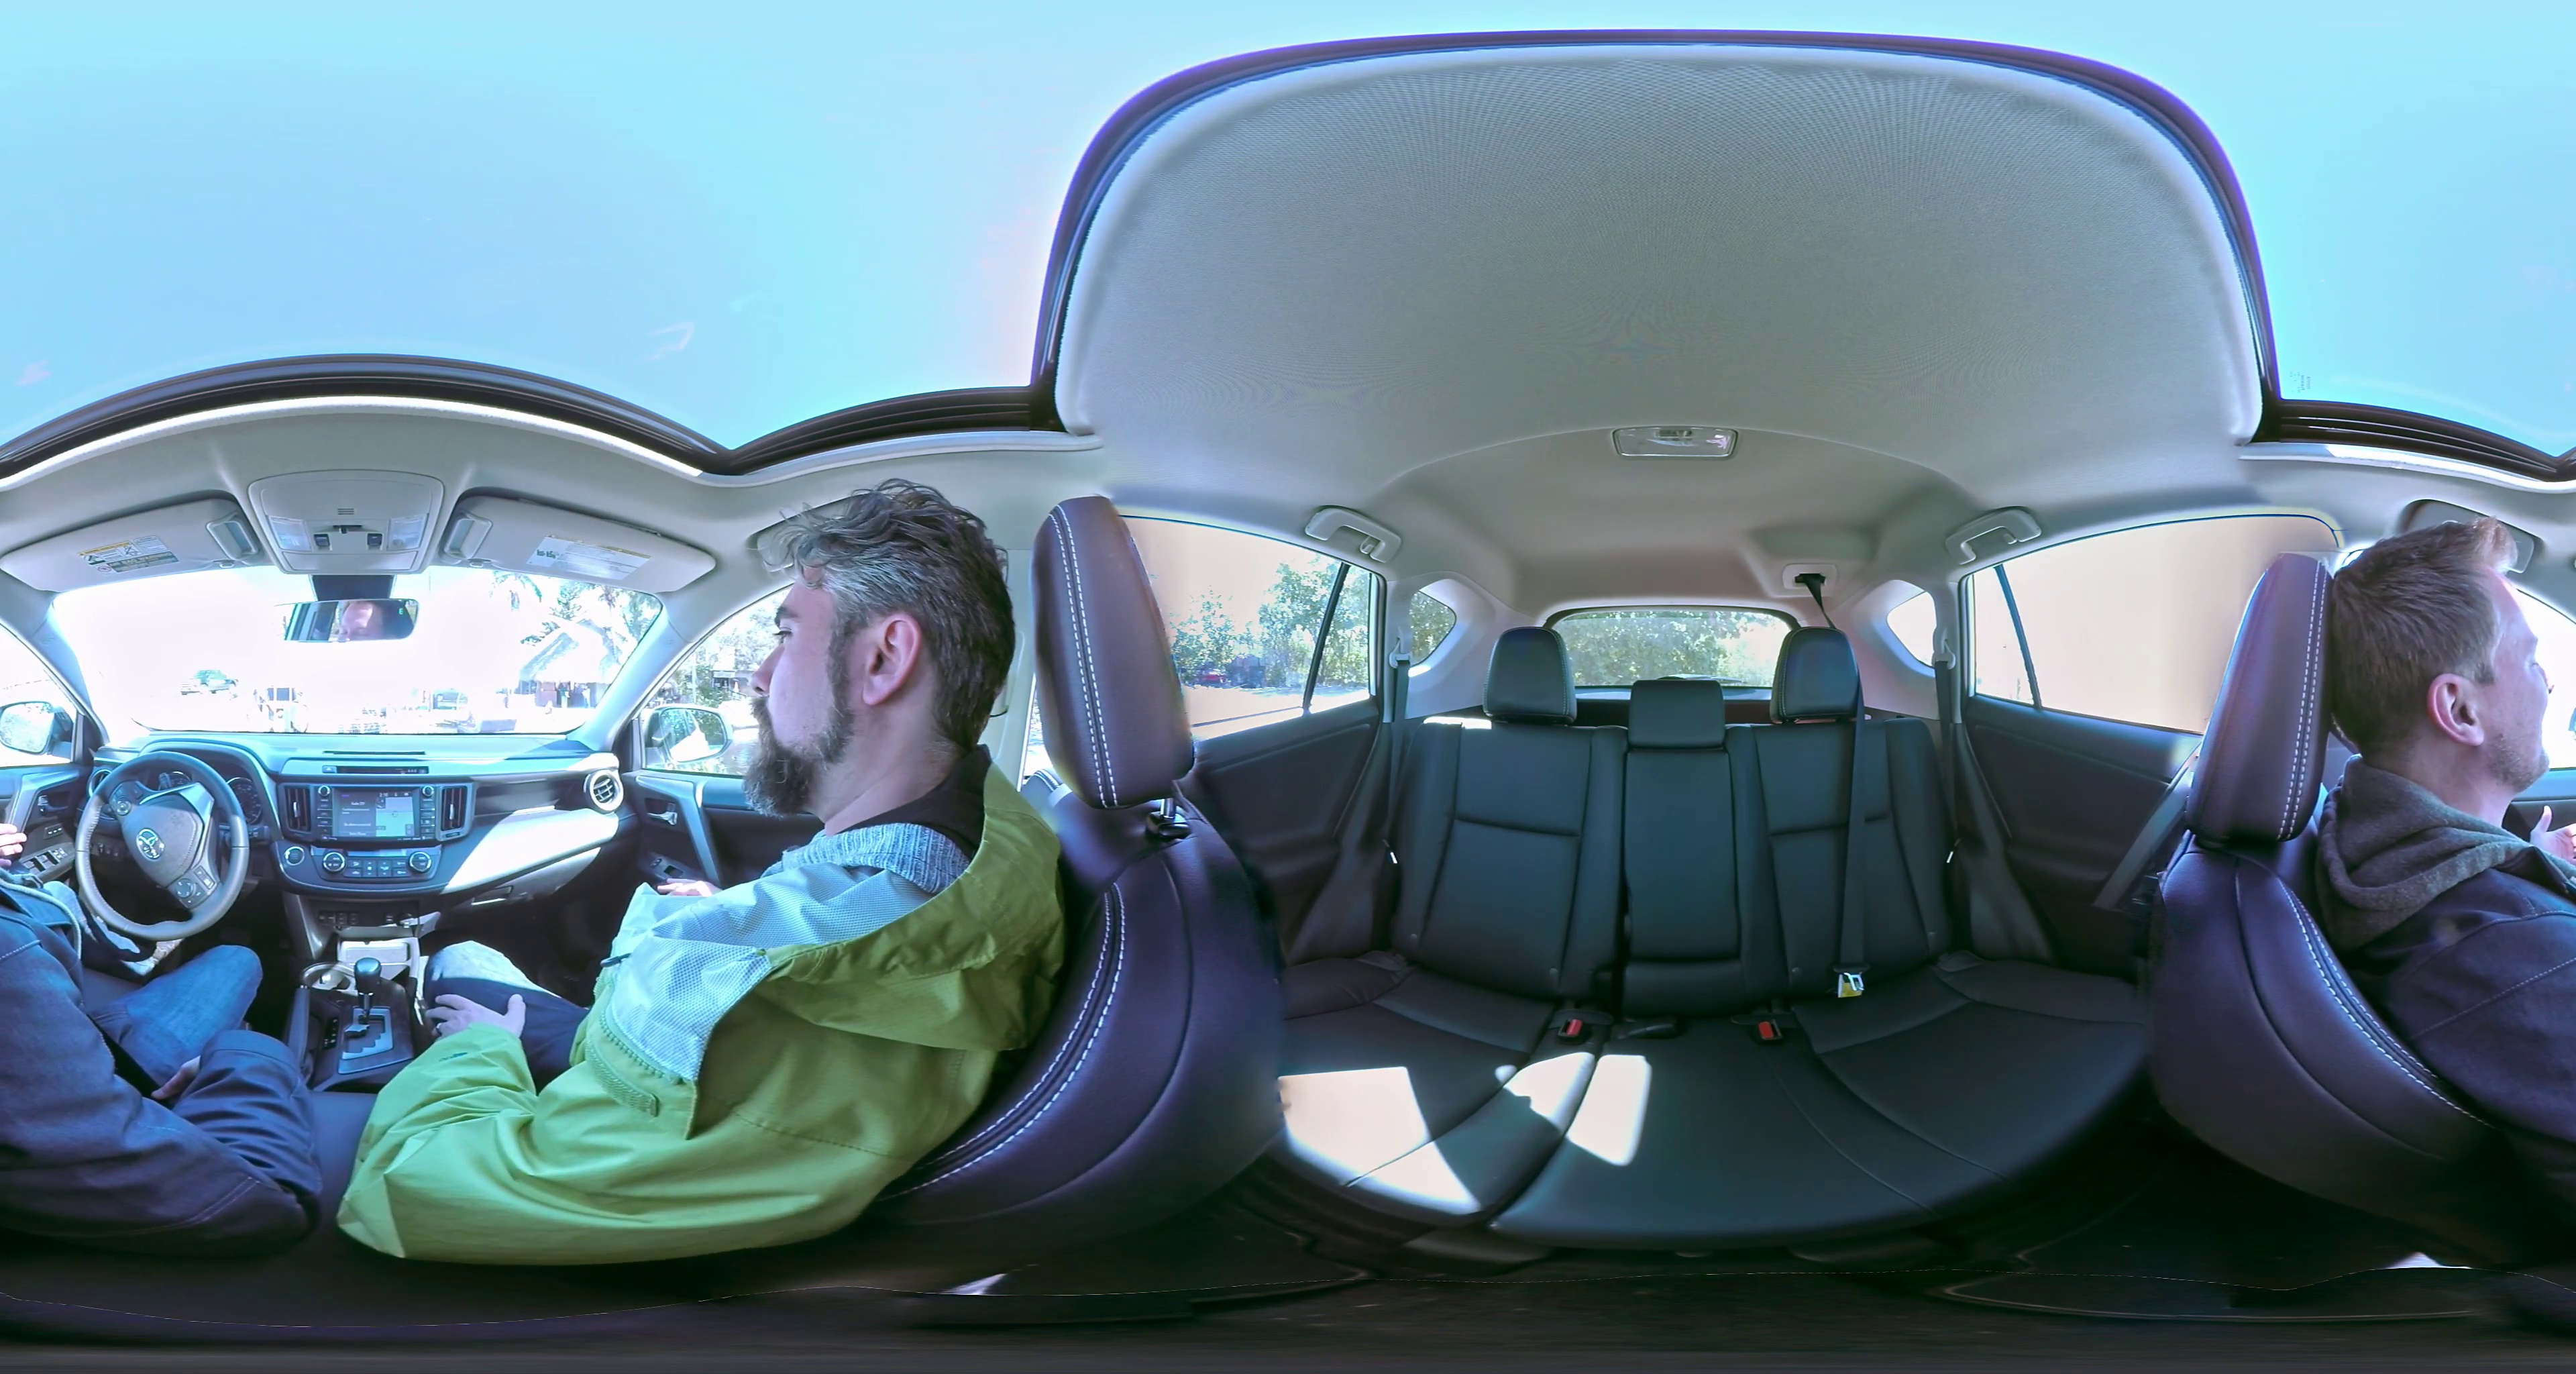
Referred object: the center rearview mirror

Referred object: the bright green jacket